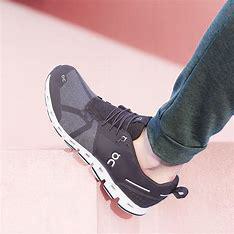
Brand: ON
Model: Cloud Terry